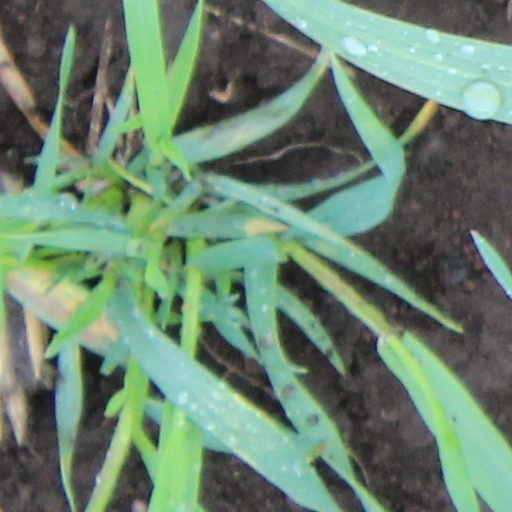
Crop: wheat